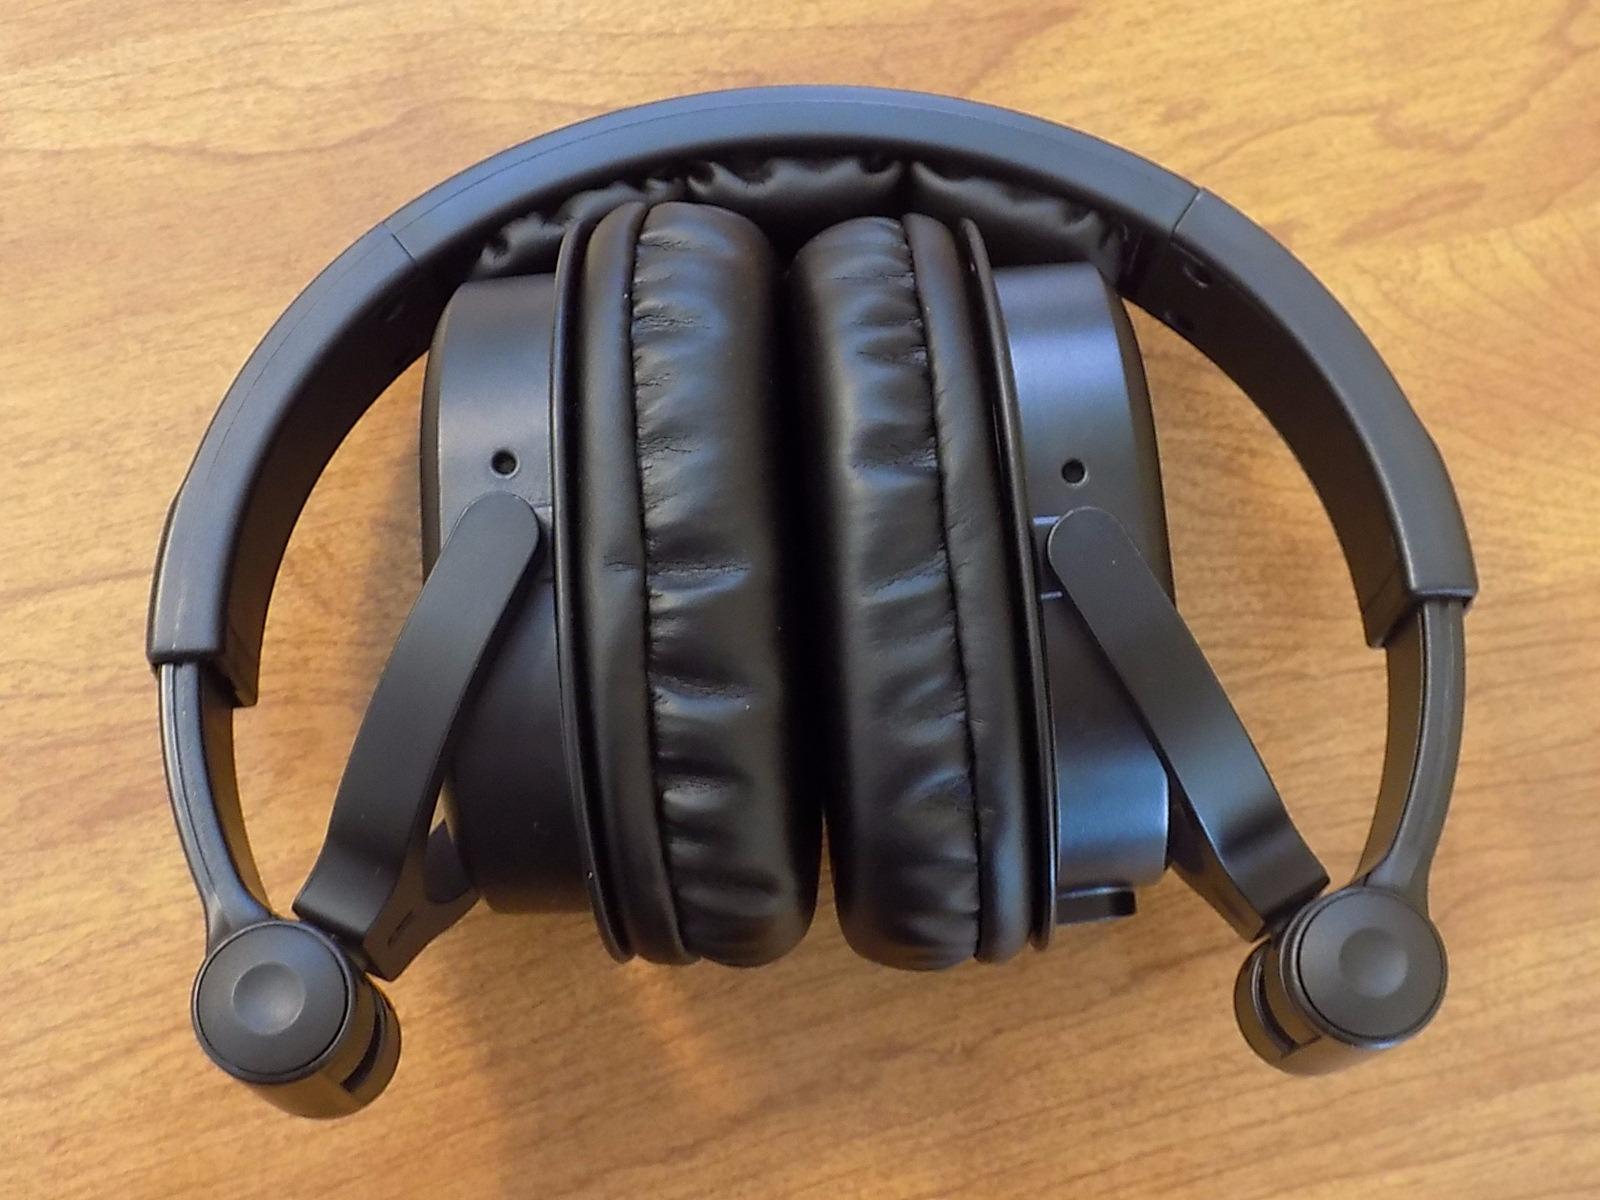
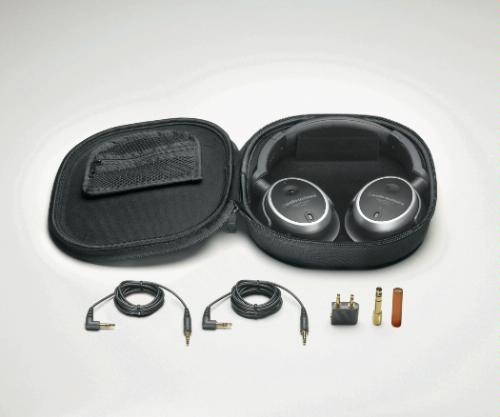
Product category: headphones
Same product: no